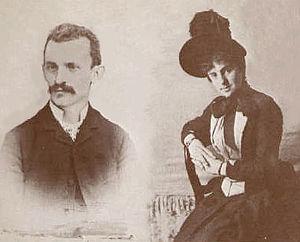
Giuseppe Peano /dʒuˈzɛppe peˈaːno/ est un mathématicien et linguiste italien de la fin du XIXᵉ et du début du XXᵉ siècle. Pionnier de l’approche formaliste des mathématiques, il développa, parallèlement à l’Allemand Richard Dedekind, une axiomatisation de l'arithmétique. Il est par ailleurs l’inventeur d'une langue auxiliaire internationale, le Latino sine flexione en 1903. Il fut membre du comité qui créa la délégation pour l'adoption d'une langue auxiliaire internationale.